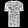
Label: T - shirt / top